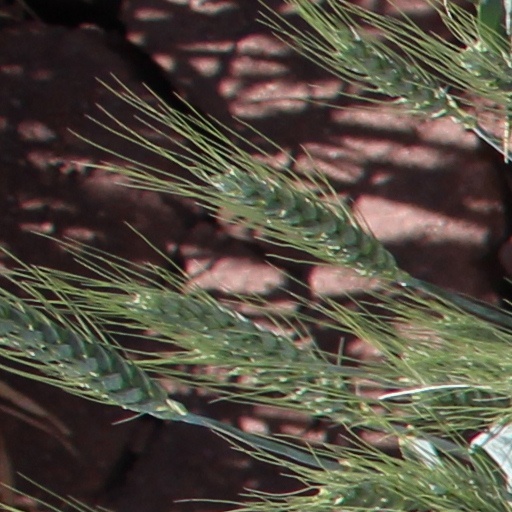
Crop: wheat